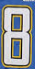
Number: 8